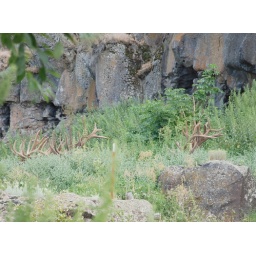
elk resting in tall grass below the rock face